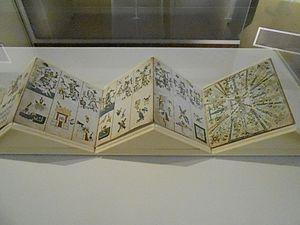
L'Atlas des géographes d'Orbæ est une série d'albums illustrés écrite et dessinée par François Place et publiée en trois tomes entre 1996 et 2000.